Adana Conference

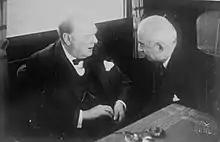
Churchill and İnönü at the Yenice Station near Adana

The teams were headed by İsmet İnönü and Winston Churchill. The other members of the Turkish side were Prime Minister Şükrü Saracoğlu, Foreign Minister Numan Menemencioğlu, Field Marshal Fevzi Çakmak and a group of advisers. The British team had Sir Harold Alexander, Sir Henry Maitland Wilson, Sir Alan Brooke, Sir Wilfrid Lindsell, Sir Alexander Cadogan (foreign ministry), Air Marshal Peter Drummond and Commodore John Dundas.